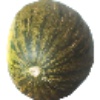
Label: melon_piel_de_sapo